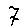
Label: 7